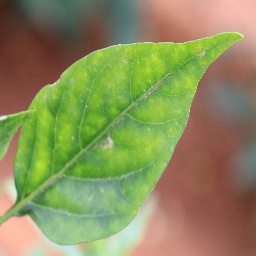
Label: healthy